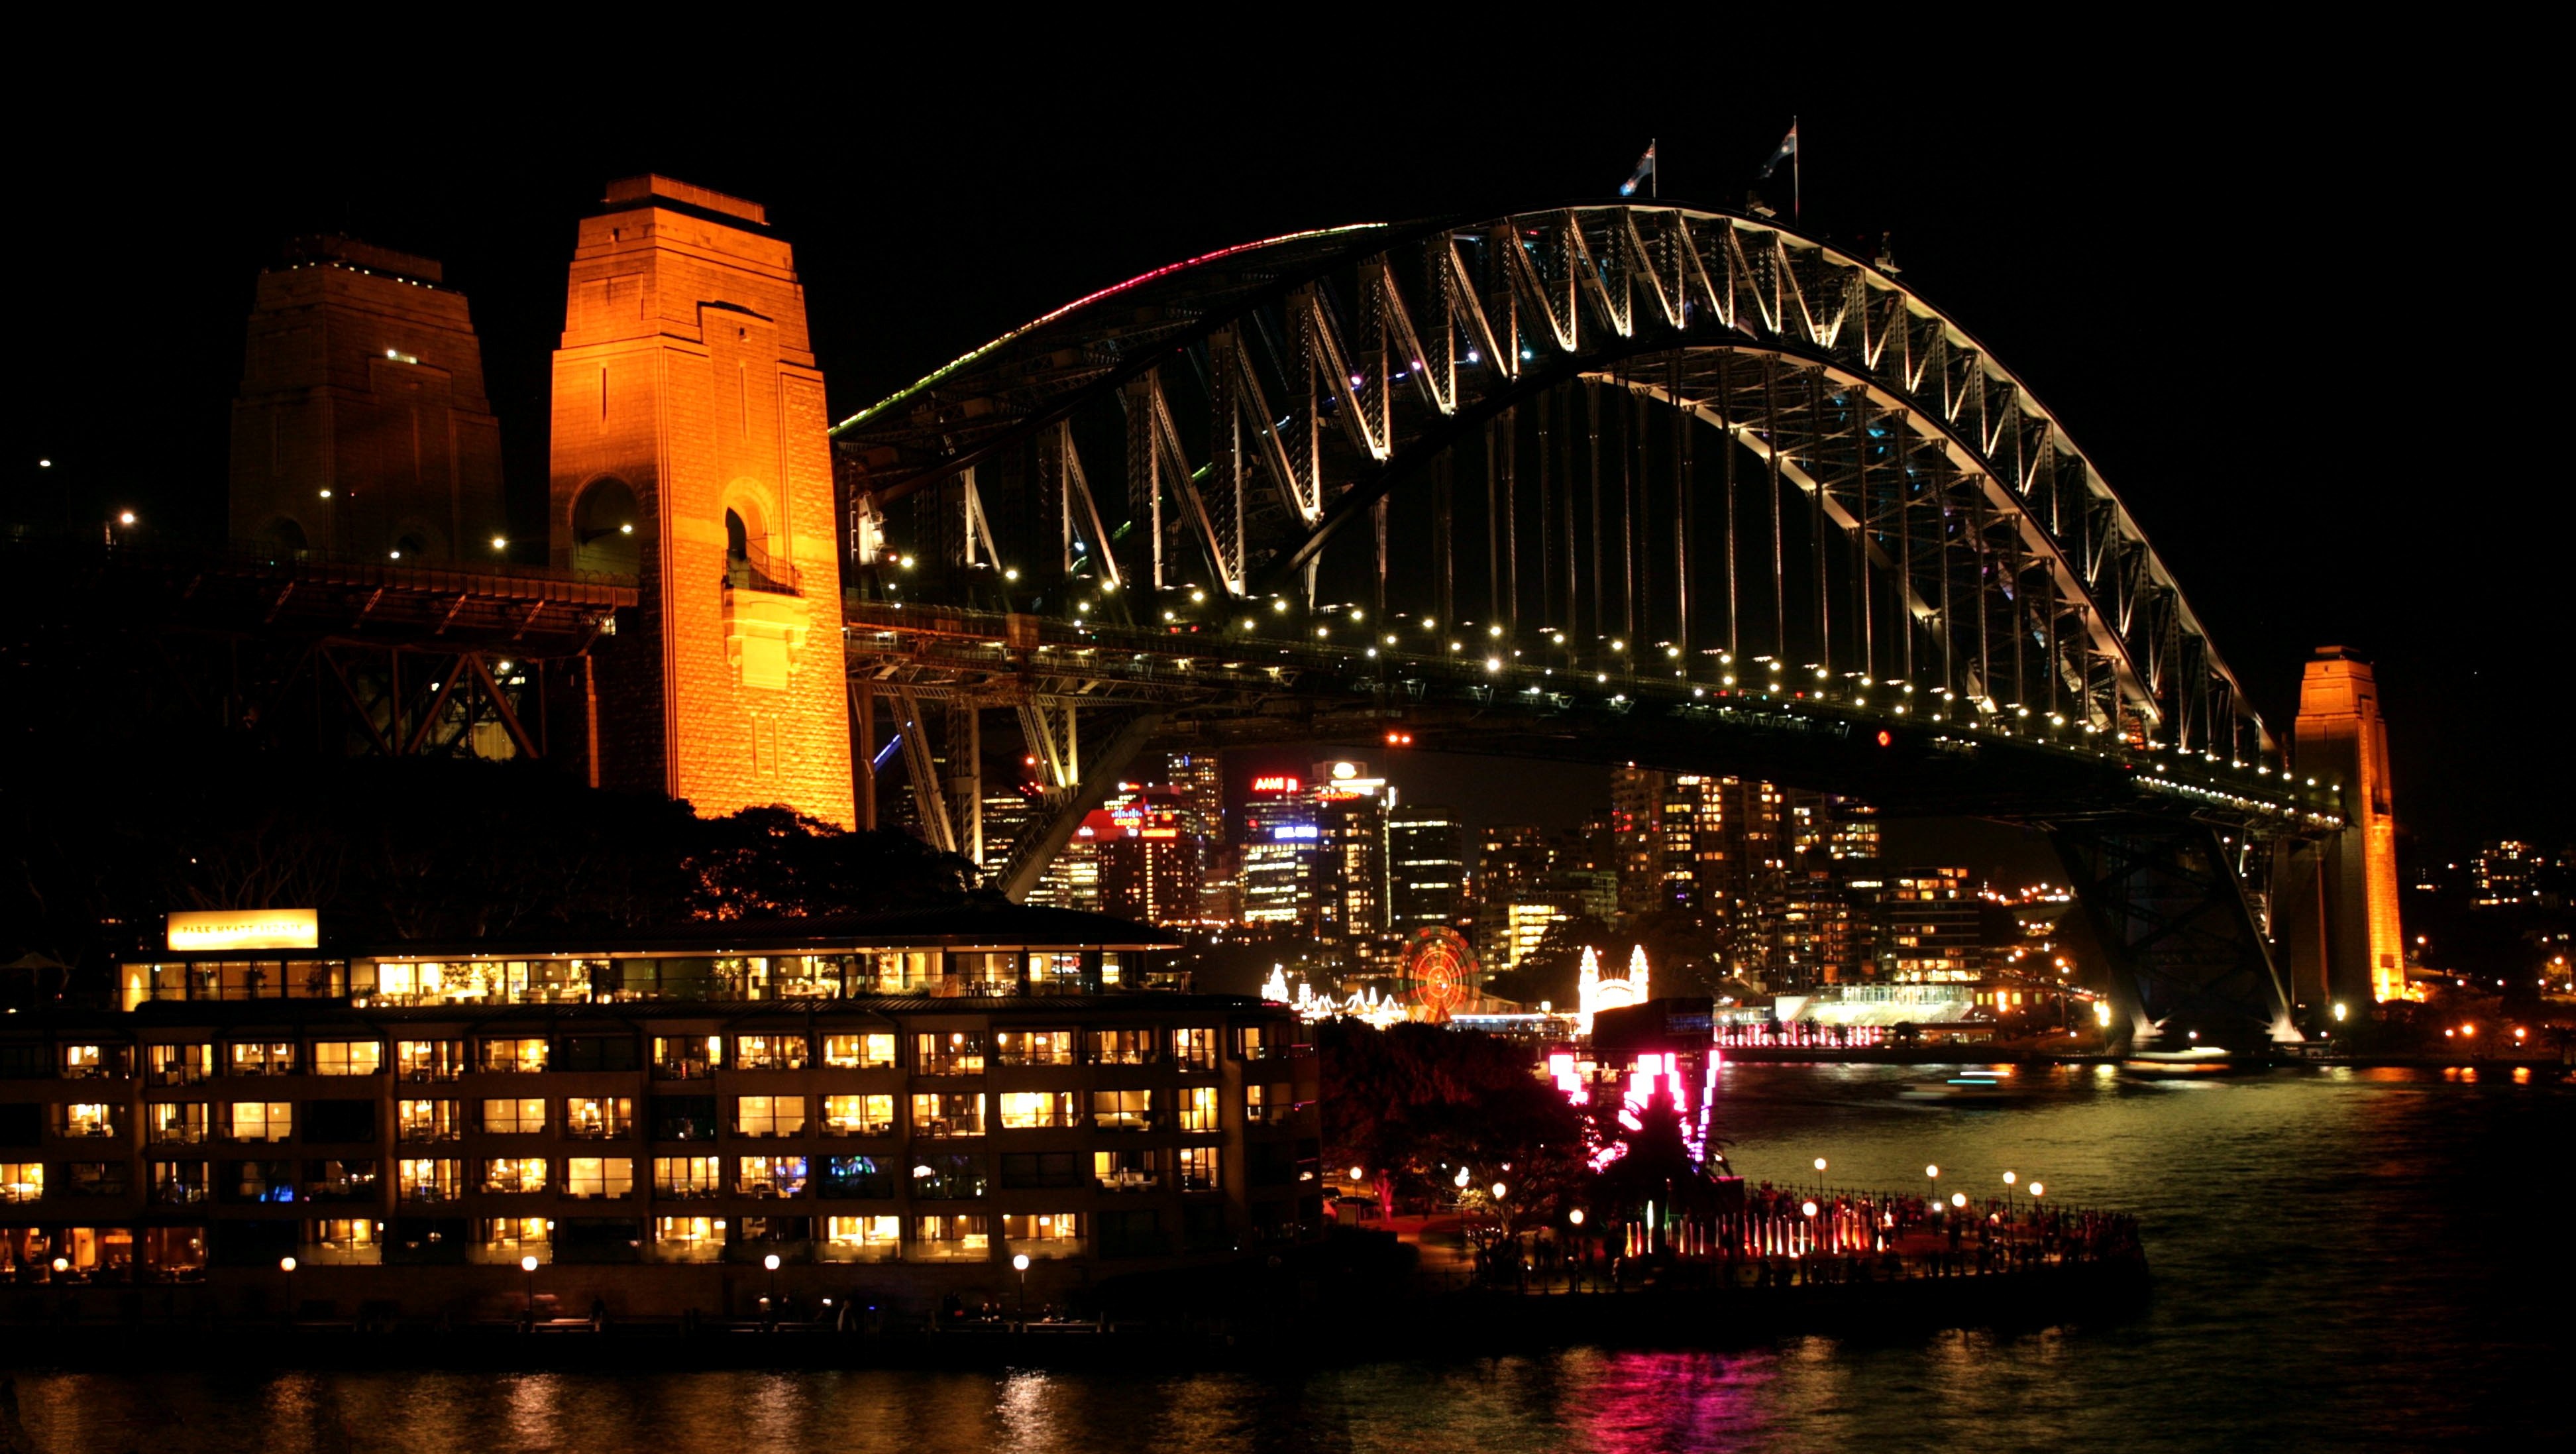
architecture, bridge, skyline, night, city, cityscape, dusk, evening, sydney, holiday, landmark, tourism, australia, icon, sydney harbour bridge